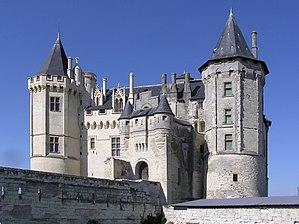
Avant-corps d'entrée du château de Saumur.
Philippe Duplessis-Mornay, en réalité Philippe de Mornay, seigneur du Plessis–Marly, également appelé Philippe Mornay du Plessis est un théologien réformé, un écrivain et un homme d'État français, ami d'Henri IV, qui fut l'un des hommes les plus éminents du parti protestant à la fin du XVIᵉ siècle.